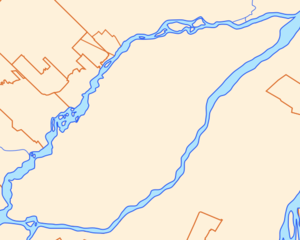
L'île Jésus est une île fluviale québécoise située au nord de l'île de Montréal. Elle fait partie de l'archipel d'Hochelaga. Son nom nom provient de la Compagnie de Jésus.